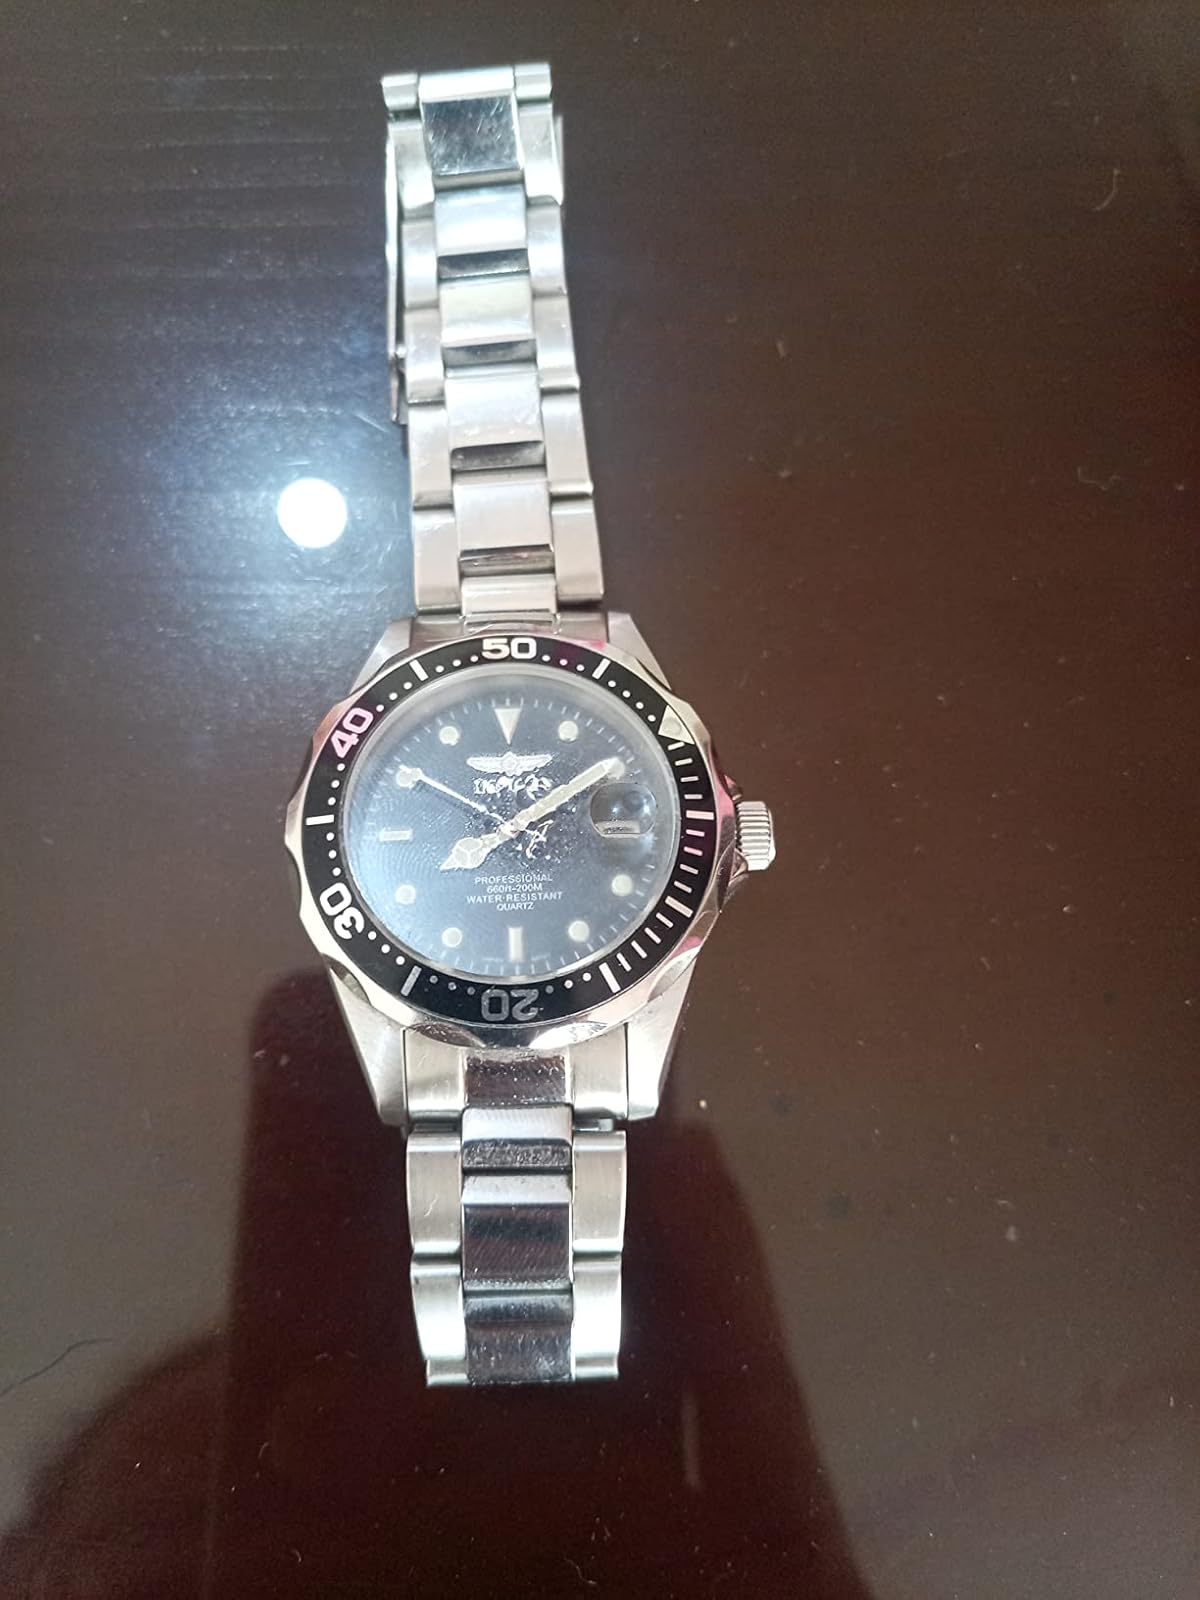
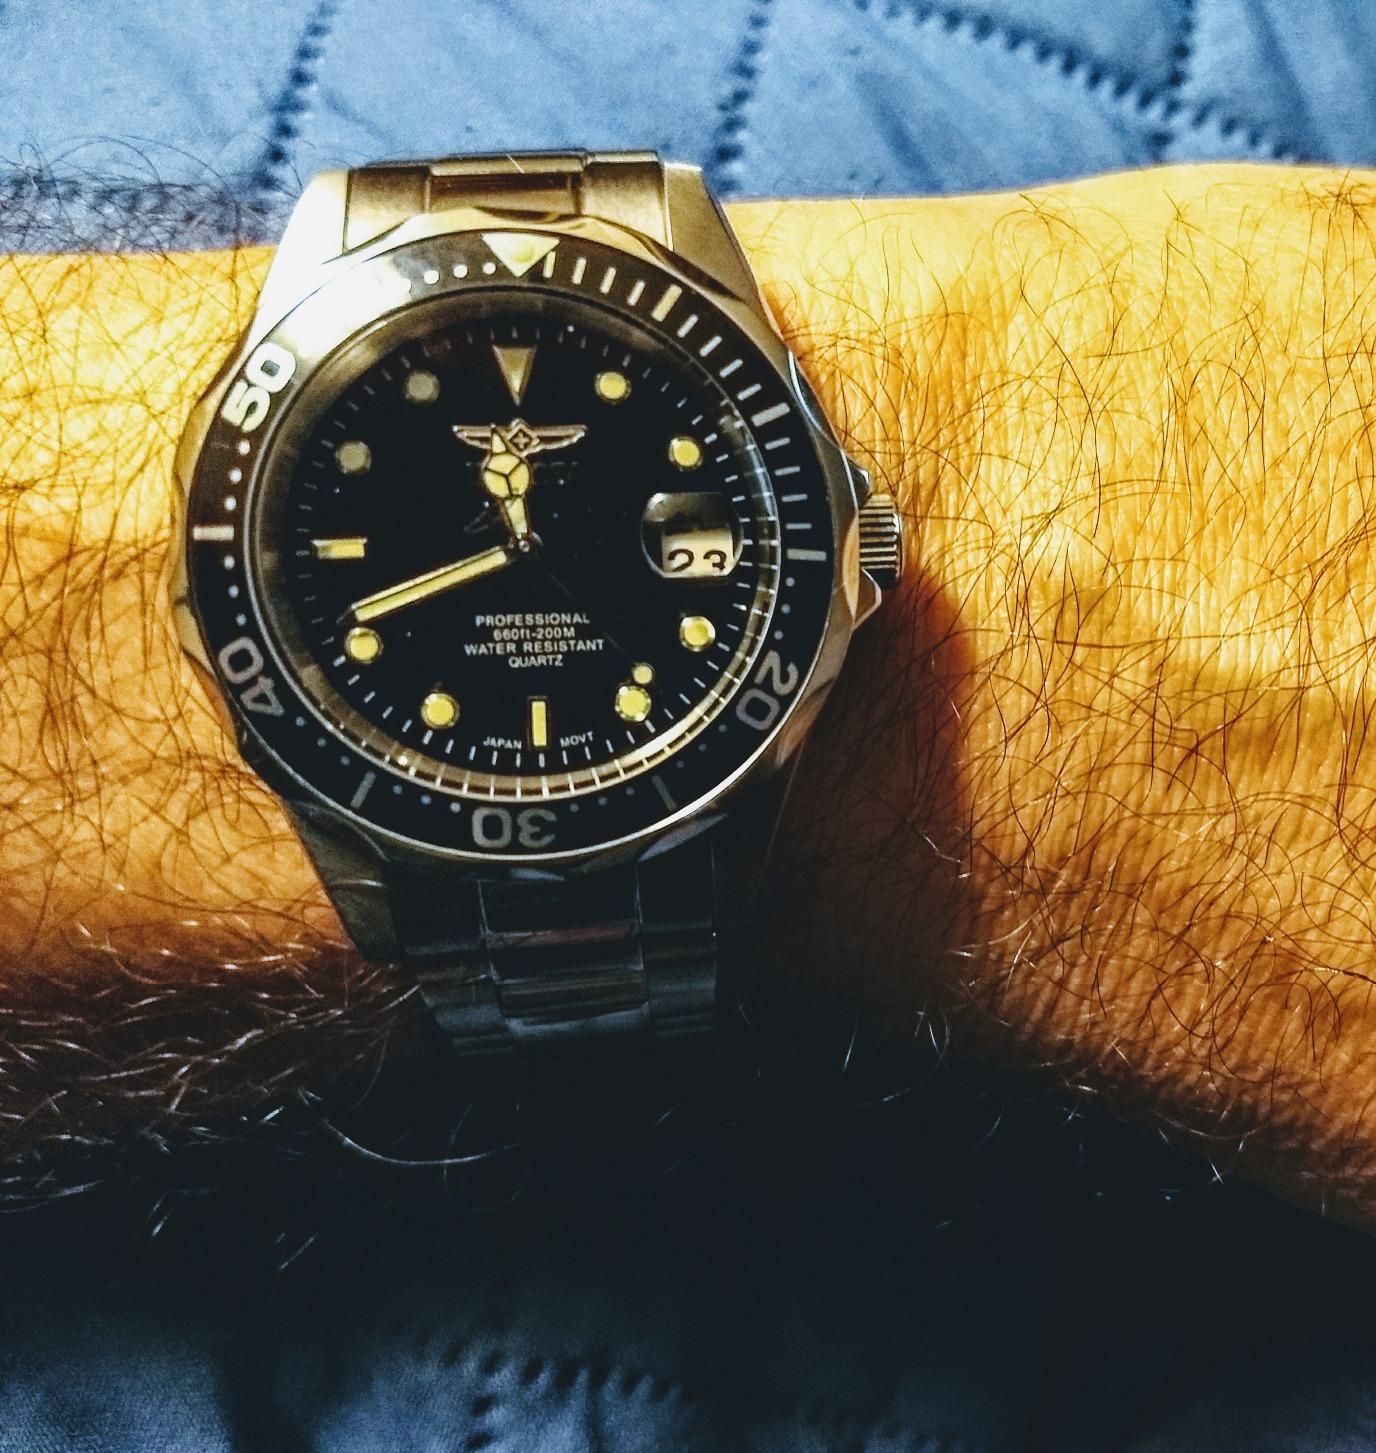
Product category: accessories_watch
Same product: yes